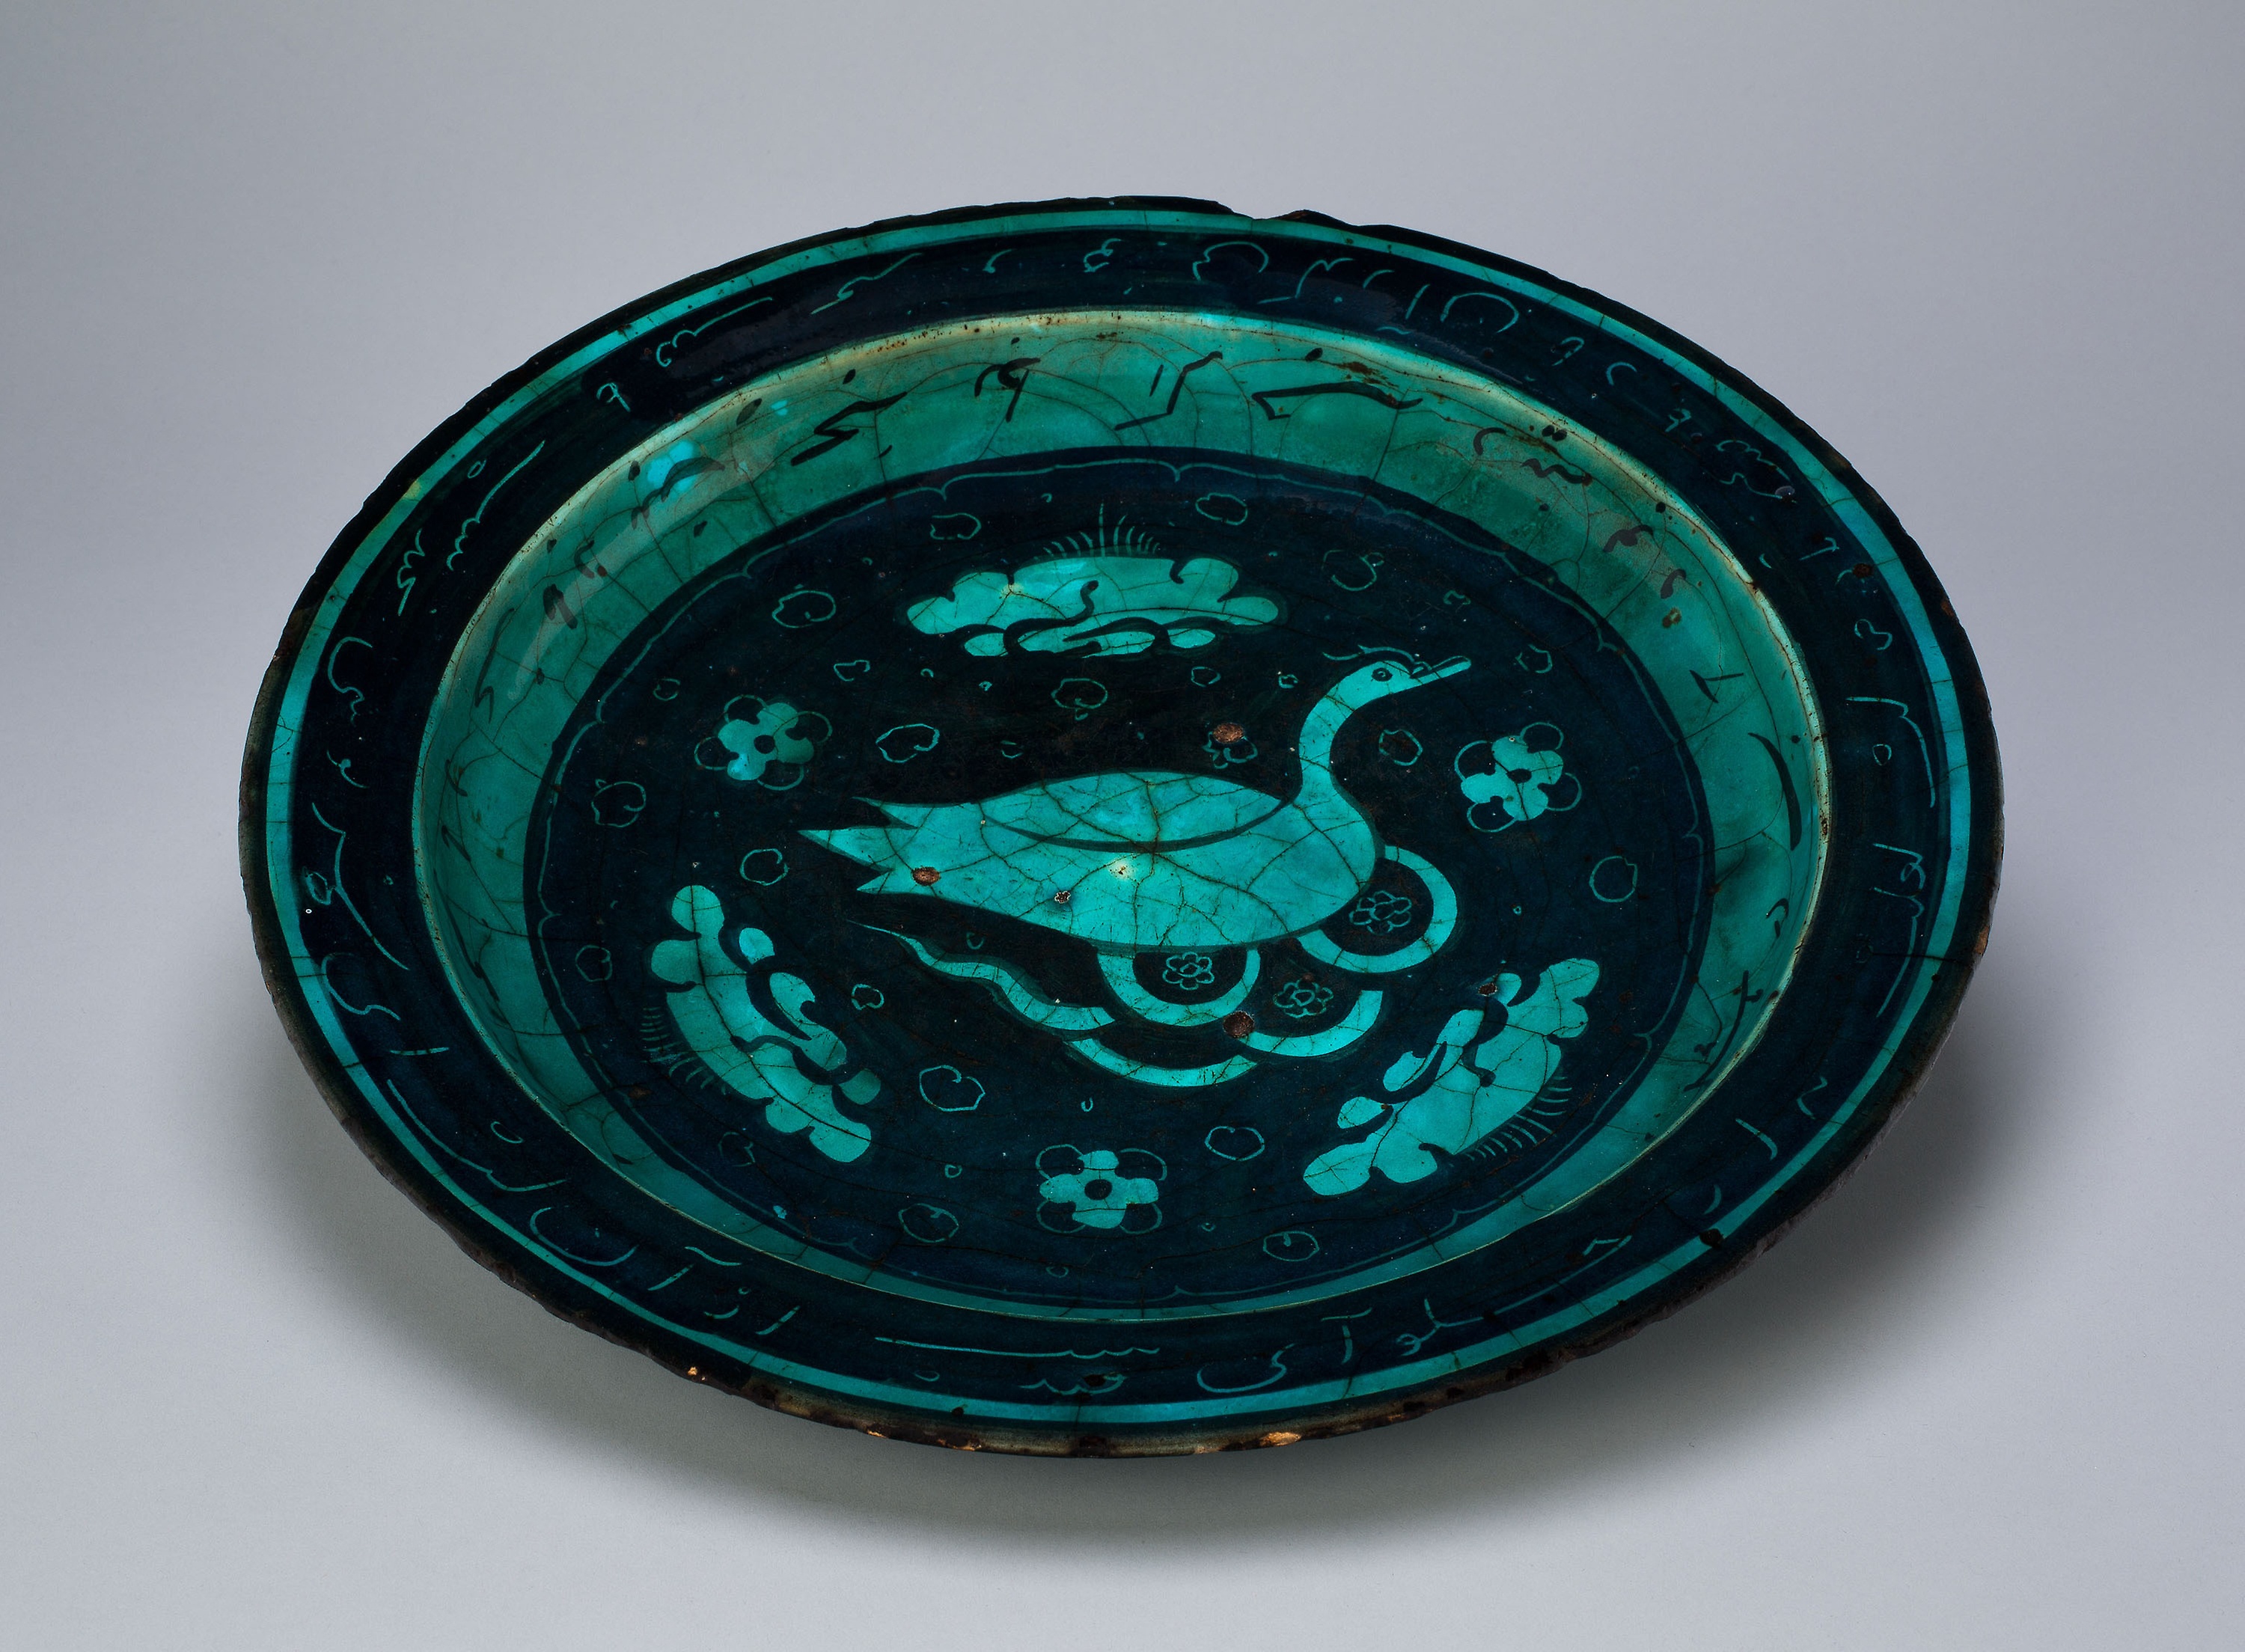
blue, turquoise, aqua, teal, platter, circle, plate, dishware, tableware, illustration